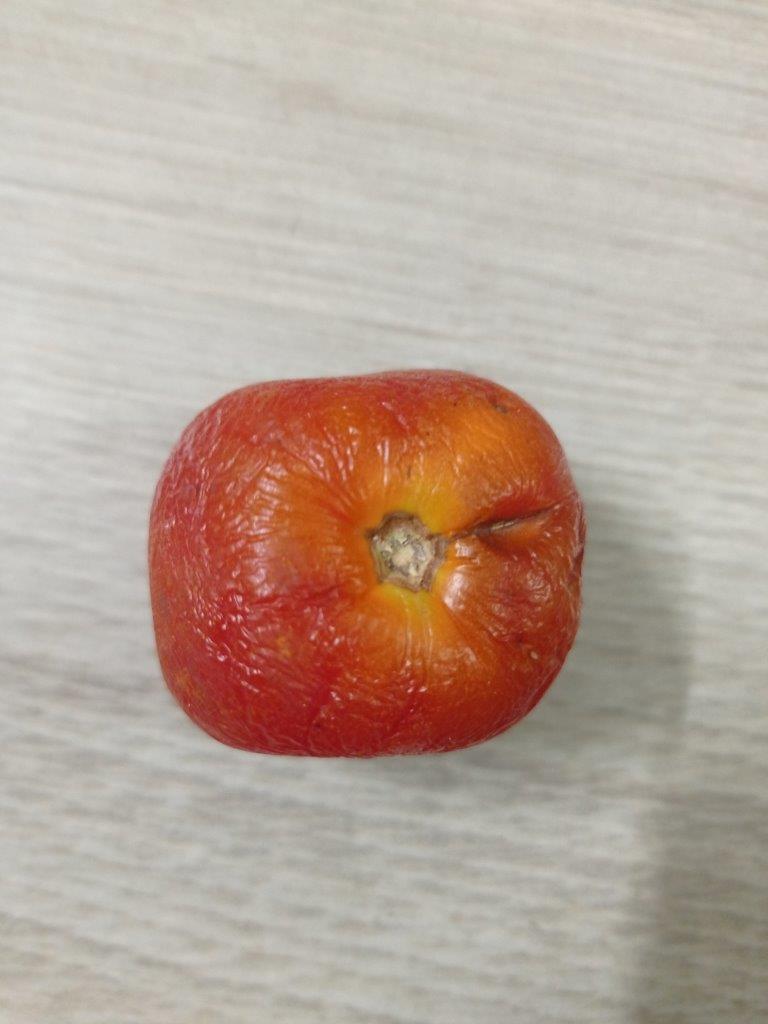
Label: Rotten